All Saints Church, Idmiston

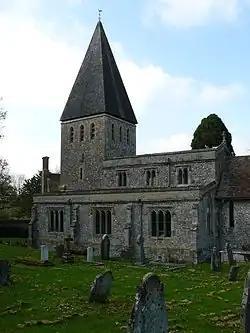

All Saints Church in Idmiston, Wiltshire, England, was built in the 12th century. It is recorded in the National Heritage List for England as a Grade I listed building and is in the care of The Churches Conservation Trust. It was declared redundant in 1977, and was vested in the trust the next year.